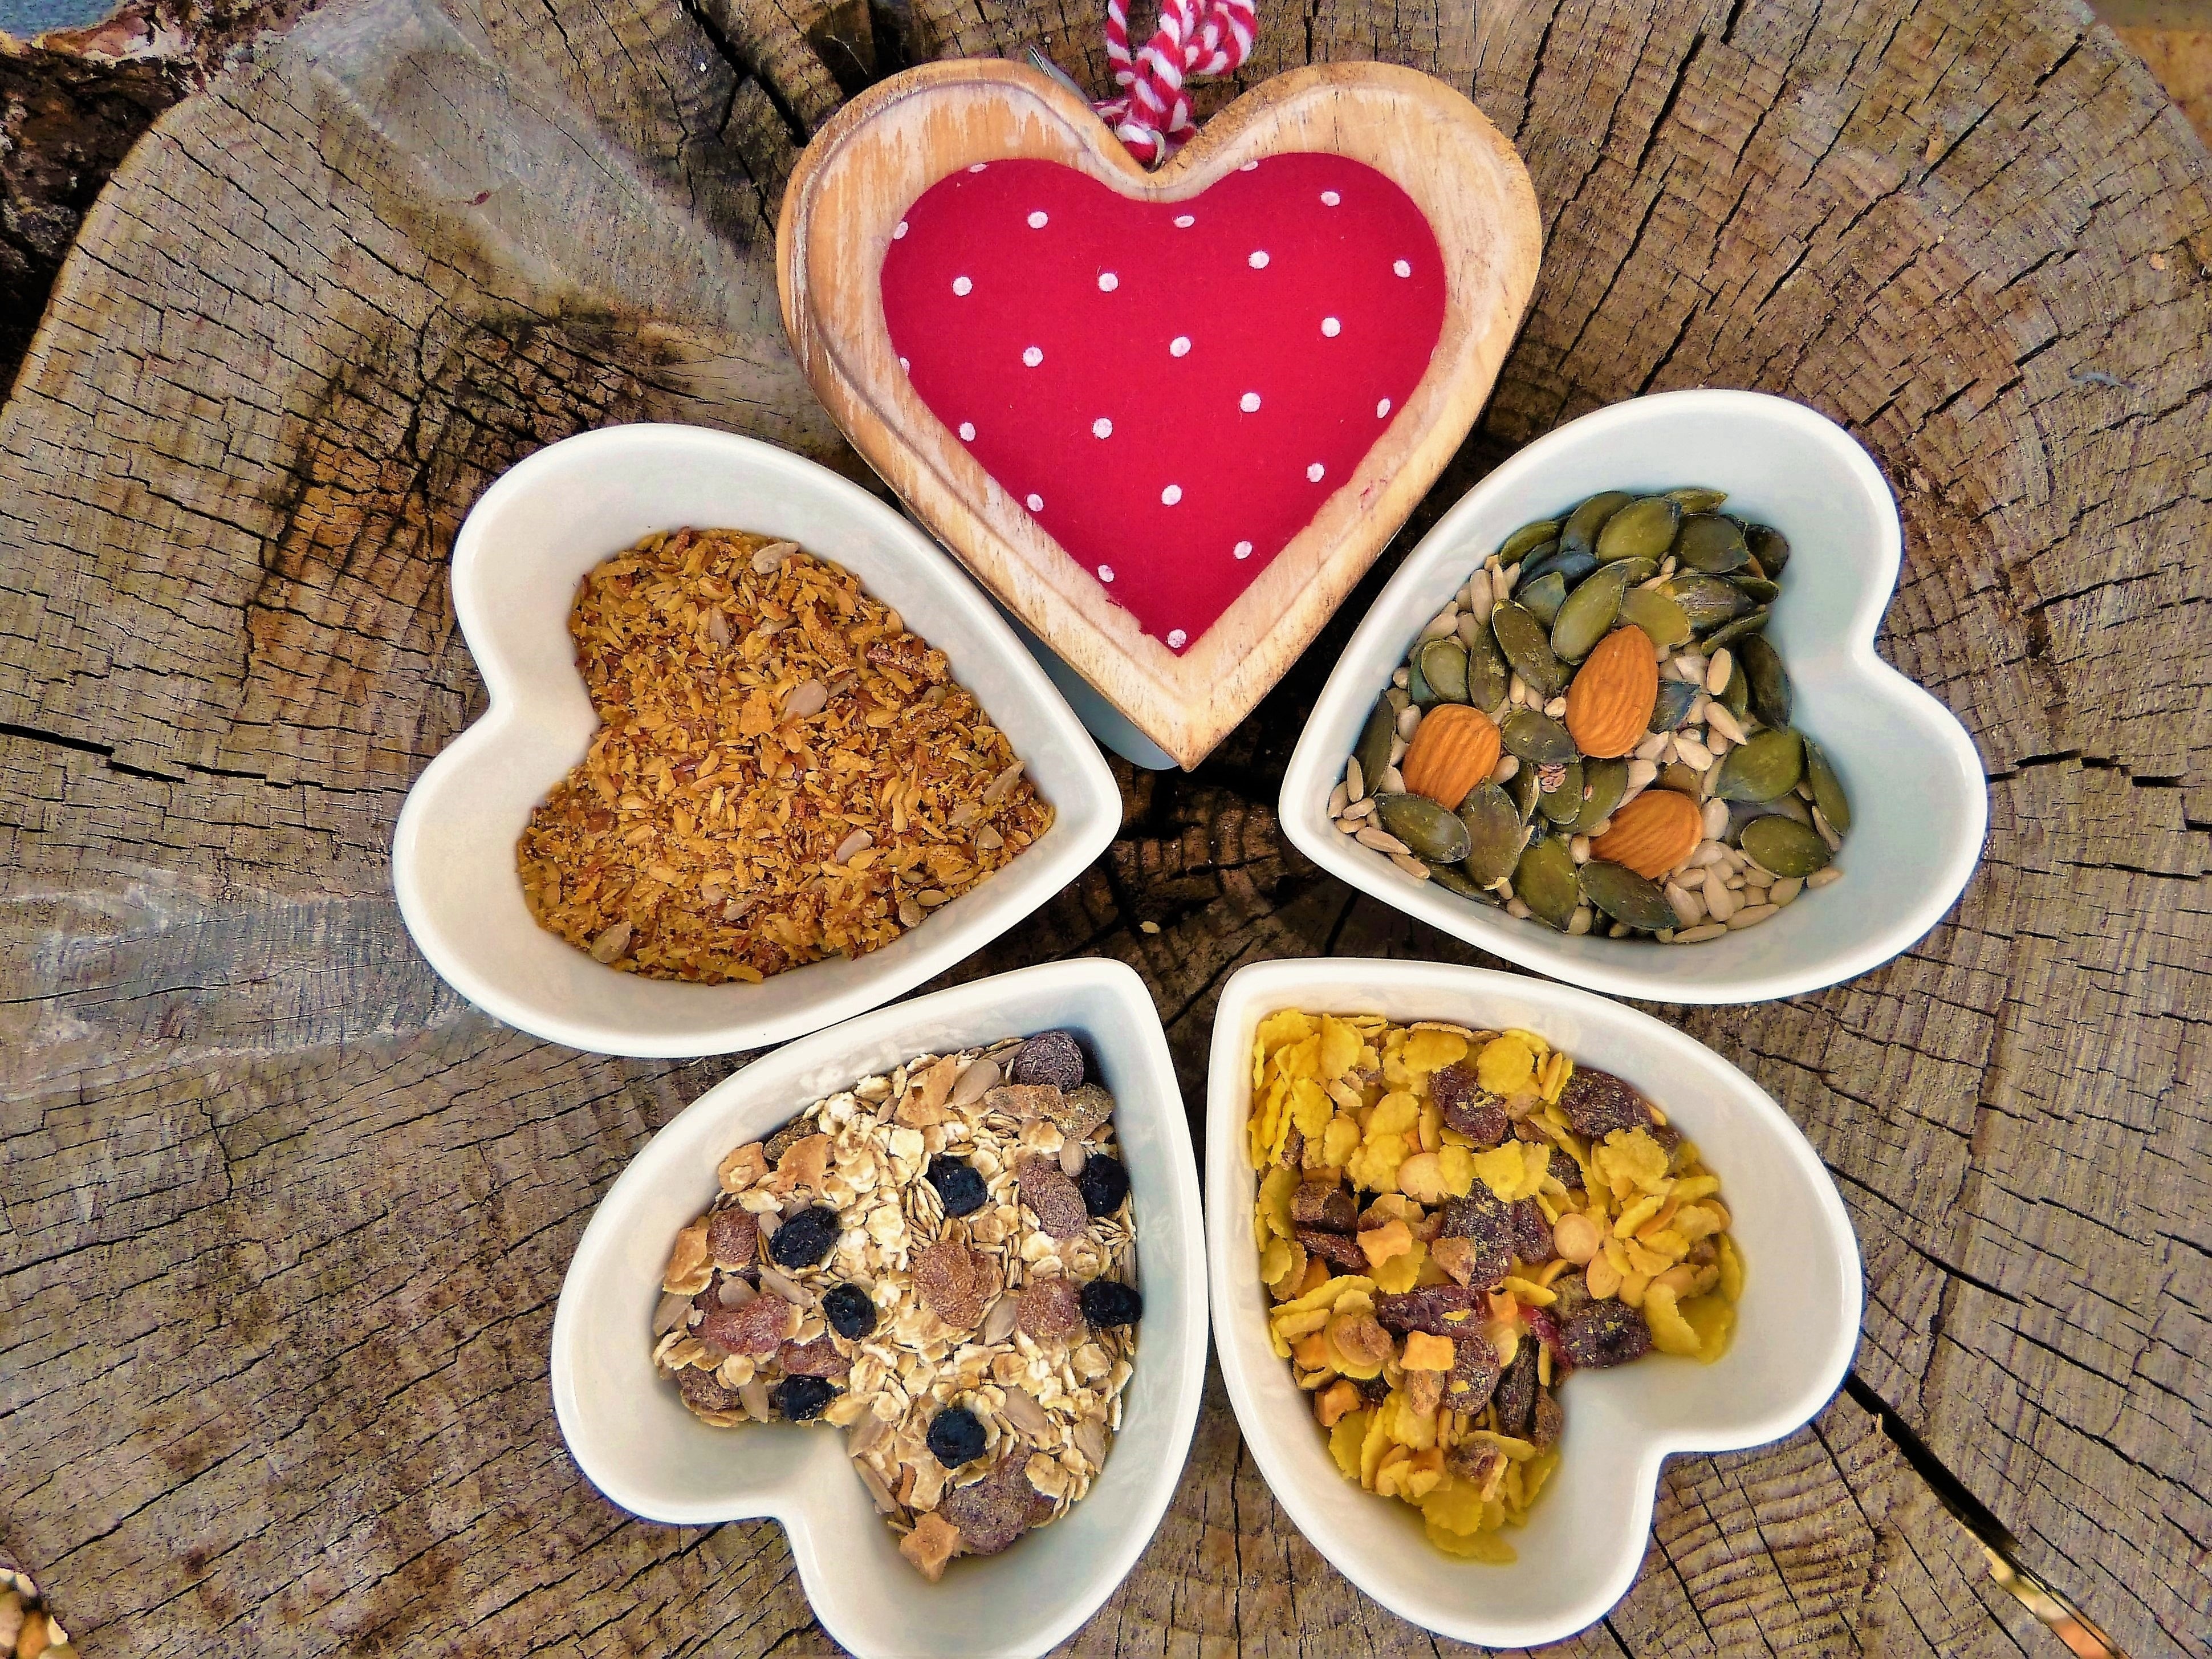
fruit, love, heart, dish, meal, food, produce, breakfast, baking, healthy, dessert, oatmeal, nuts, cereals, of course, biological, grains, muesli, breakfast cereal, bowls